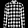
Label: Shirt